Thalía

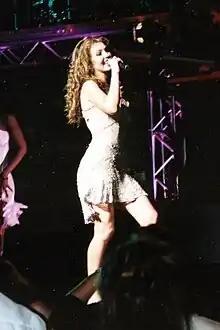
Thalía in the "High Voltage Tour" Los Angeles concert on 14 May 2004

On 28 August 2001, expressing her love for her country of birth, Mexico, she released her album "": a "greatest hits" album, but recorded with the typical Mexican "banda" sound. "Amor a la Mexicana" banda version was released as a single. The album was nominated for a Latin Grammy for "Best Banda Album" at the 3rd Annual Latin Grammy Awards in 2002.